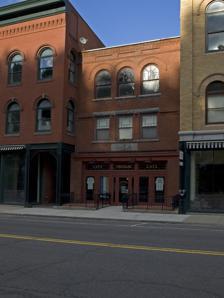
Building: Park Street Firehouse
Country: United States of America
Year built: 1890
United States historic place Park Street Firehouse U.S. National Register of Historic Places Show map of Massachusetts Show map of the United States Location 47 Park St., Adams, Massachusetts Coordinates 42°37′20″N 73°7′11.769″W / 42.62222°N 73.11993583°W / 42.62222; -73.11993583 Area less than one acre Built 1890 ( 1890 ) Architectural style Queen Anne NRHP reference No. 82004949 Added to NRHP January 28, 1982 The Park Street Firehouse is an historic fire station in Adams, Massachusetts .  It was built around 1890, during the boom of Adams' industrial facilities, and is a prominent local example of Queen Anne Victorian architecture executed in brick.  The station, now in commercial use, was listed on the National Register of Historic Places in 1982. Description and history The Park Street Firehouse is located in the town center of Adams, on the east side of Park Street, between the Armory Block and the Jones Block , two later buildings that dwarf it in height, even though all three are three stories.  It is built out of red brick, with ground floor equipment bays altered to support commercial use.  The second floor has a band of three sash windows, and the third floor also has three windows, but they are individually set in round-arch openings.  The building is particularly distinctive for its window treatments, which include small panes of colored glass in the second floor windows. The Adams Fire District was established in 1872 as a quasi-public fire protection service, dominated by local mill owners.  The district's fire protection services extended to other buildings located in villages near the mills for a fee.  This building was the second built for the district, and appears to have been designed as a larger facility than those located in other villages.  The upper floors originally housed apartments.  Later in the 20th century, the building was adapted for use by an ambulance service. In the early 2000's the first and second floors were converted into a restaurant .  Several types of food establishments have opened and closed since 2010 . See also National Register of Historic Places listings in Berkshire County, Massachusetts References